Italian aircraft carrier Giuseppe Garibaldi

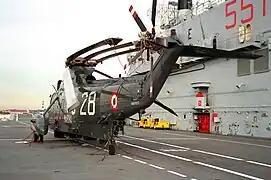
SH-3 Sea King on deck

The ship was powered by four Fiat COGAG gas turbines built under license from GE, offering a sustained power of 81,000 hp (60 MW). Driving two shafts the ship had a maximum speed of and could travel for at around .